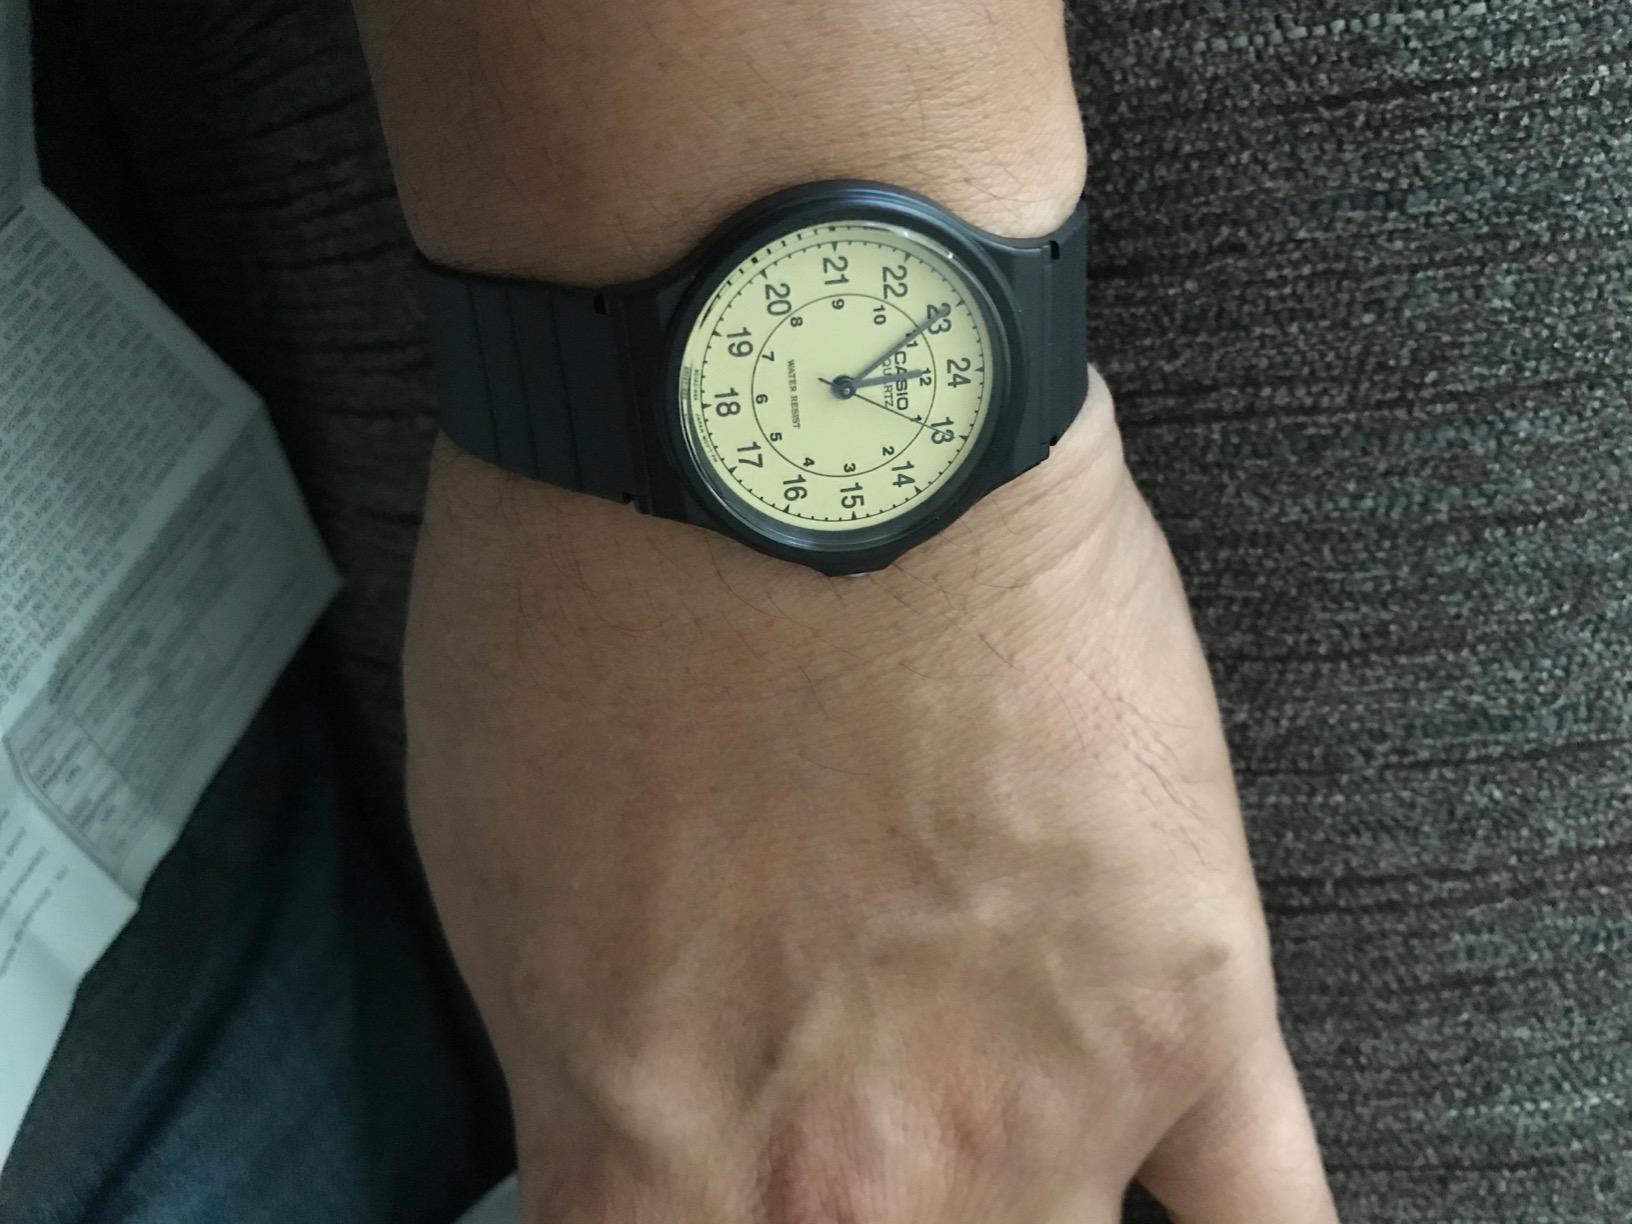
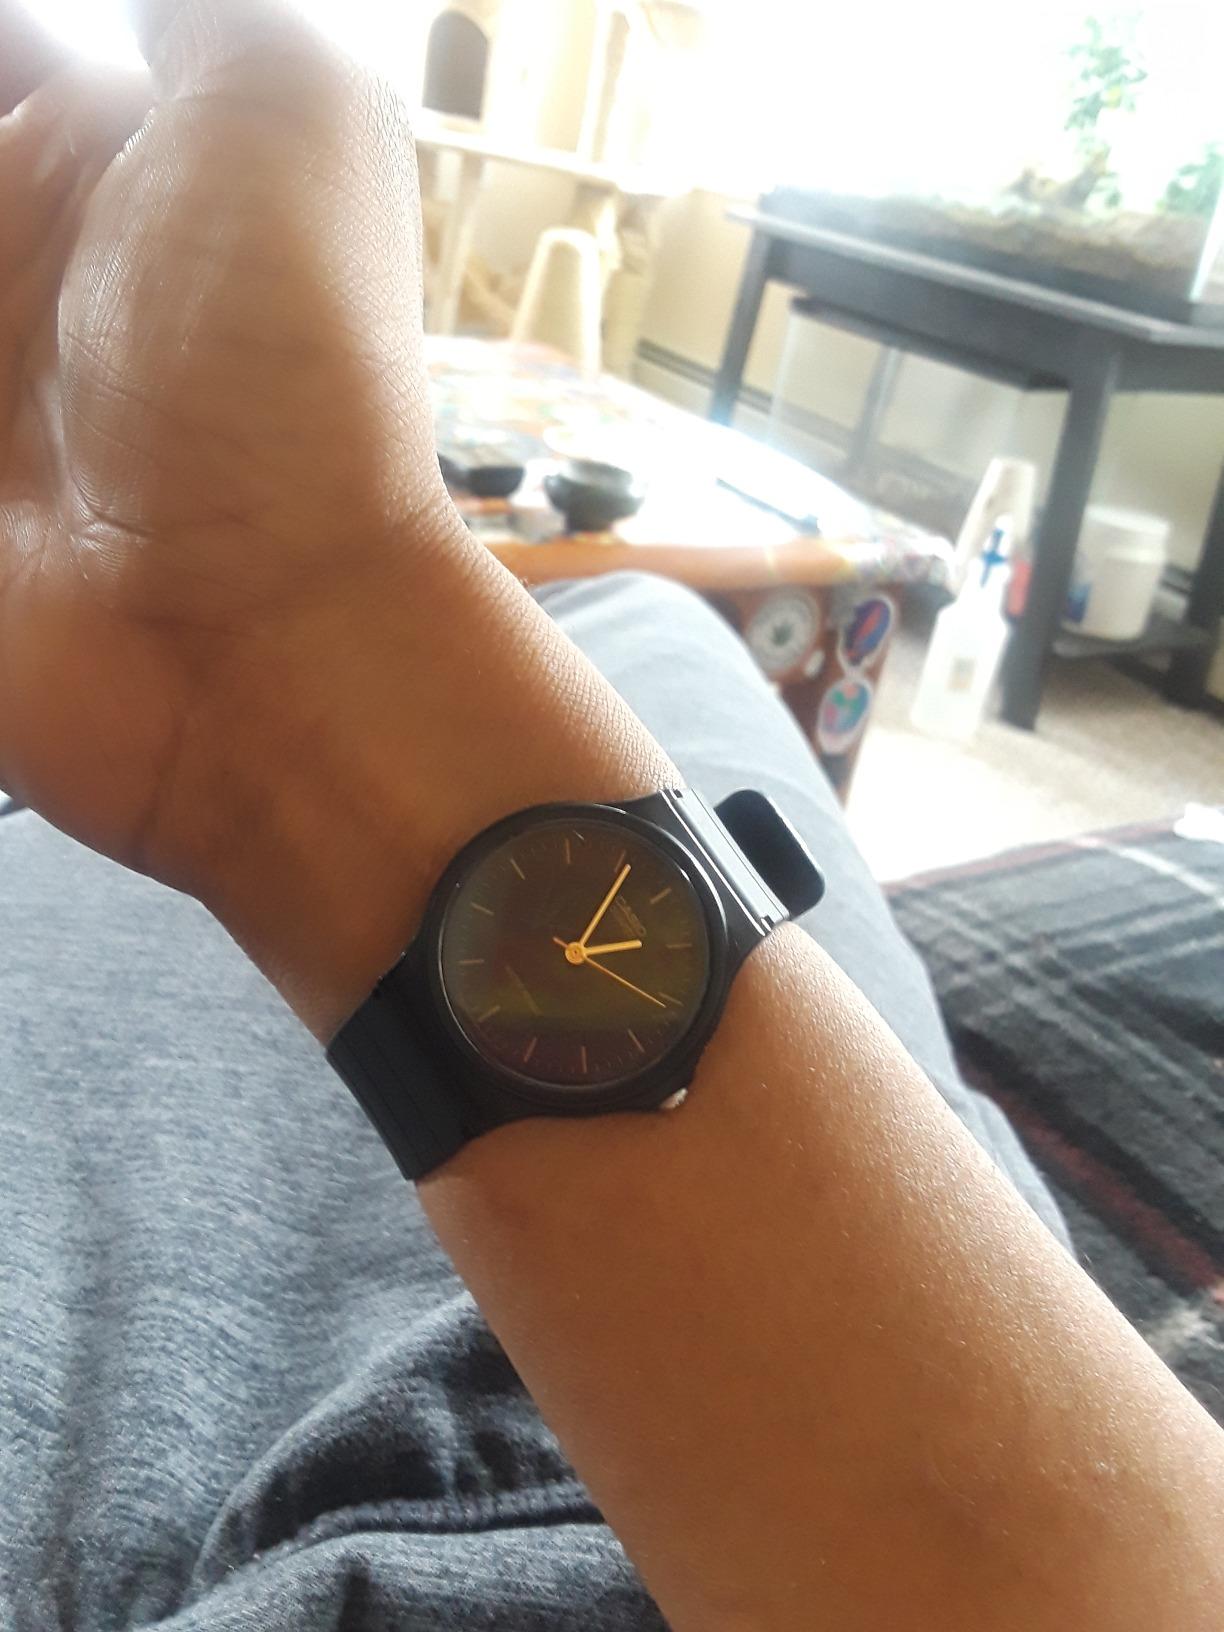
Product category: accessories_watch
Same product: no